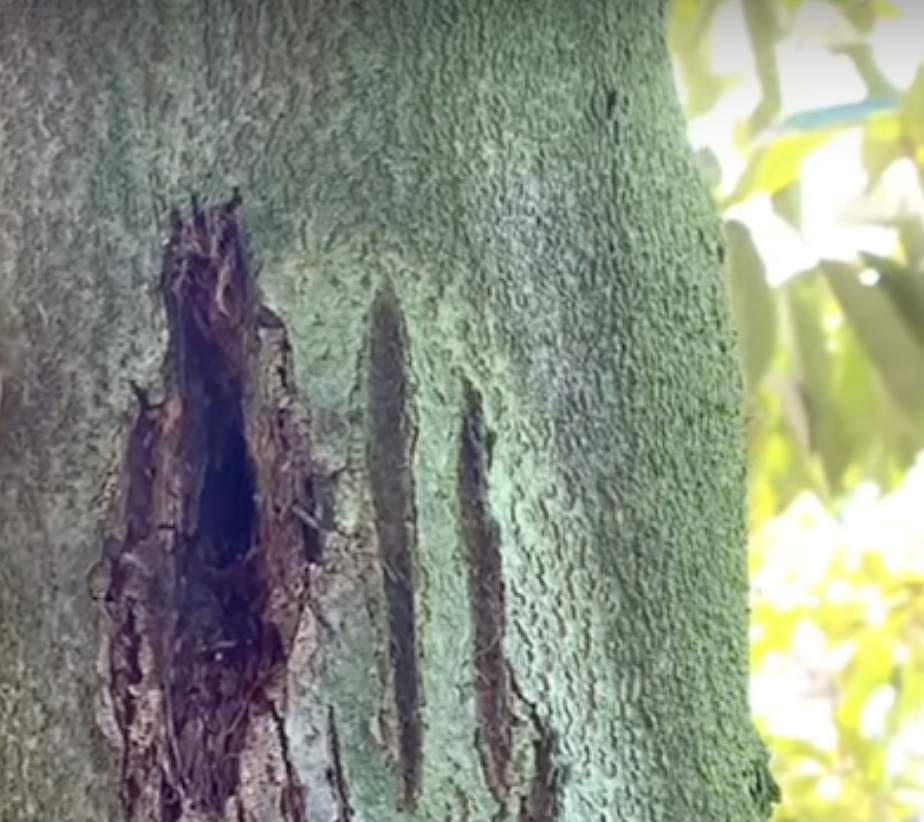
Label: stem_cracking_ gummosis